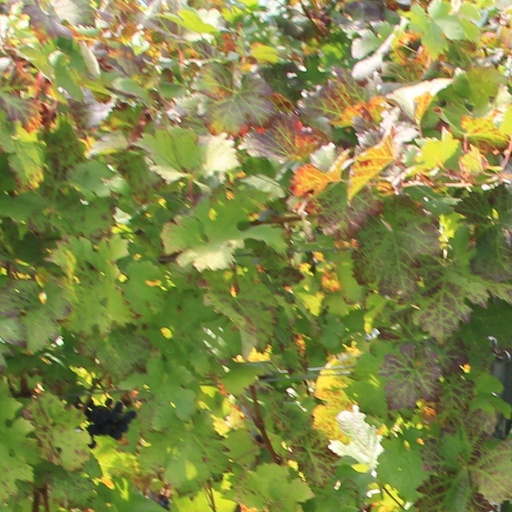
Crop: grape